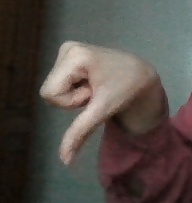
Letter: waw